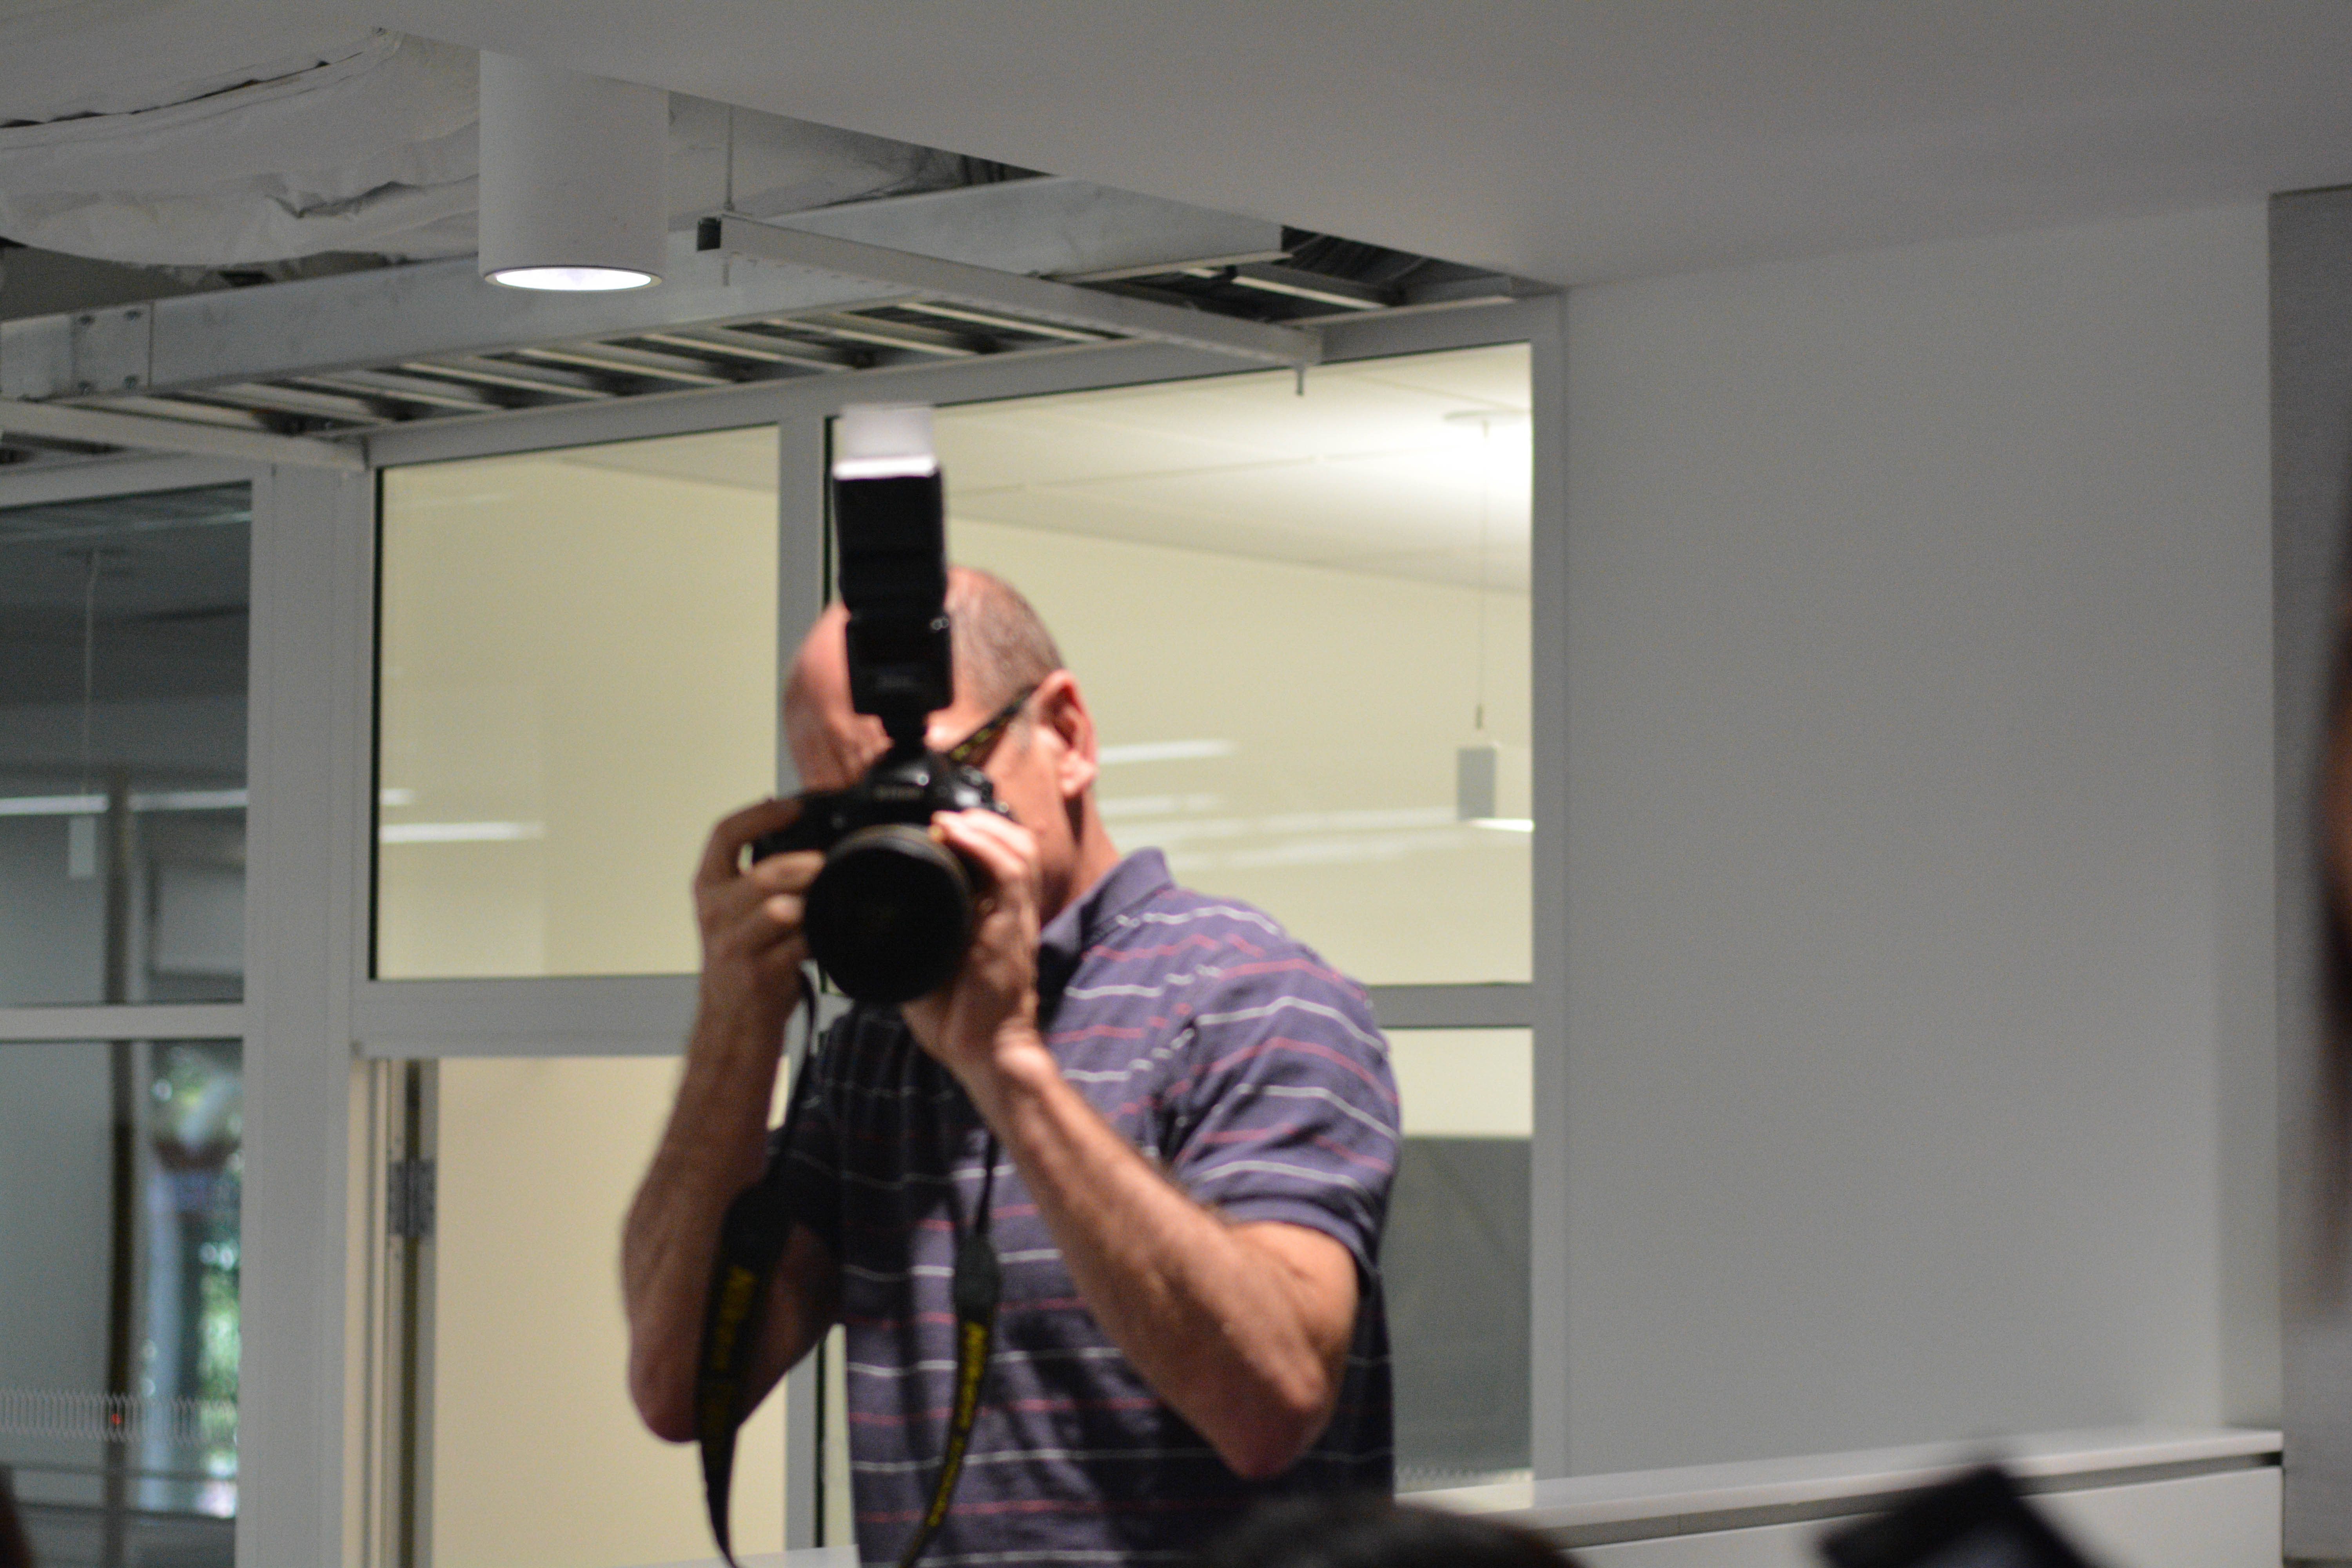
design, lecture